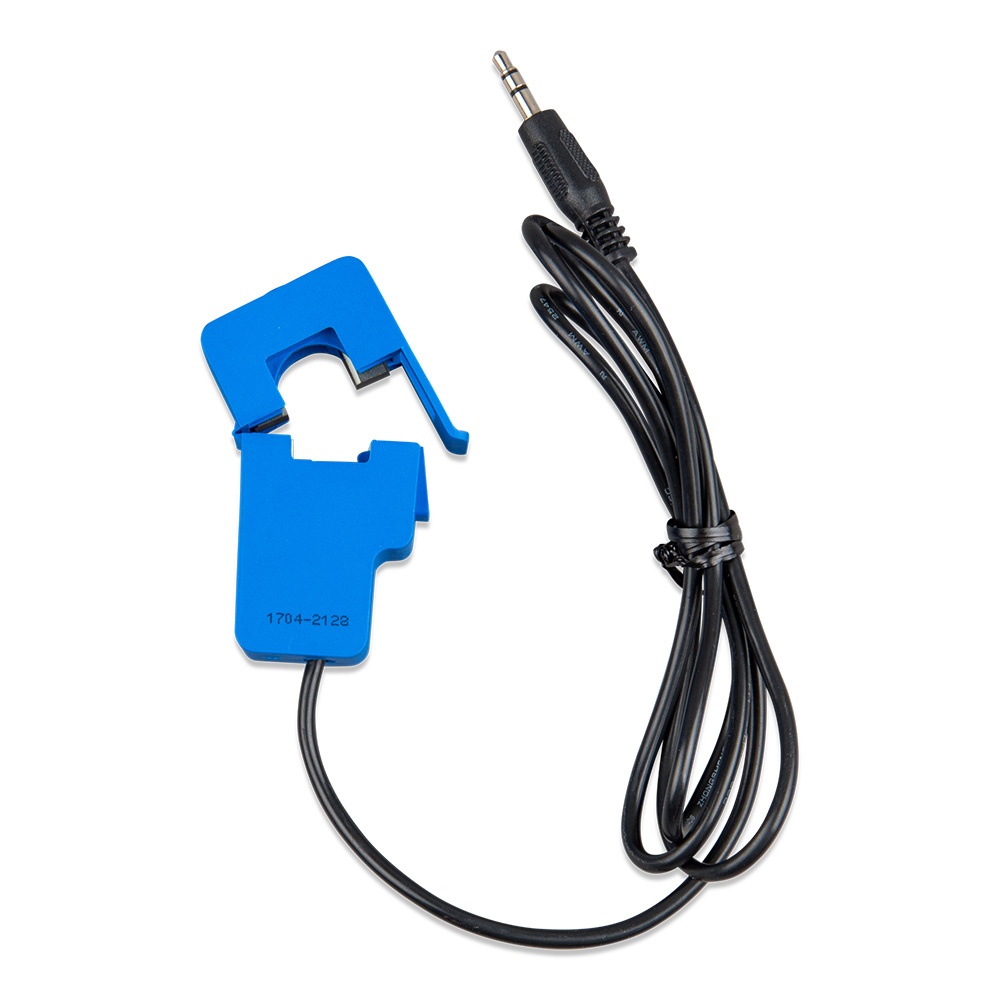
Victron Current Transformer 100A:50mA f/MultiPlus-II 5M/16.4' [CTR110000550]
Current Transformer 100A:50mA for MultiPlus-II 5M/16.4' The Current Transformer 100A:50mA is designed for use with the Victron MultiPlus-II and MultiGrid-II to enable advanced energy features such as PowerControl, PowerAssist, and self-consumption optimization through external current sensing. By accurately measuring external currents, this transformer allows the system to dynamically manage energy flows, helping to avoid overloading, reduce grid dependency, and make the most of available solar power. Features: Supports PowerControl and PowerAssist functions Enables self-consumption optimization Rated for 100A:50mA; 400A:50mA Compatible with MultiPlus-II Please contact your dealer for any returns, repairs or support issues related to this product.
Brand: Victron Energy
Category: Hardware > Power & Electrical Supplies > Home Automation Kits > Energy Management Kits